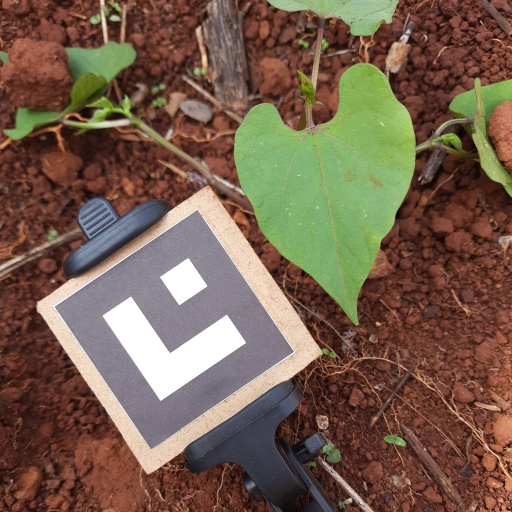
Observations: flat surface, no eating holes, with soild dust, under shade